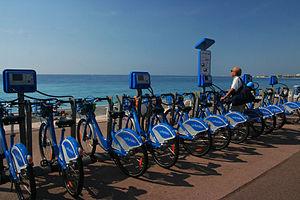
Des ""Vélos bleus"" sur la Promenade des Anglais à Nice (France)."
Vélo Bleu est un service de vélopartage dont la mise en service a eu lieu le 18 juillet 2009 à Nice, Saint-Laurent-du-Var et Cagnes-sur-Mer. Le service est exploité par Veloway pour une durée de 15 ans. Dans le cadre d'un partenariat avec Veloway la société Clear Channel France a obtenu, également pour 15 ans, l'exploitation publicitaire du service Vélo Bleu de 50 mobiliers urbains de 2 m².